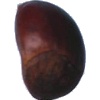
Label: Chestnut 1